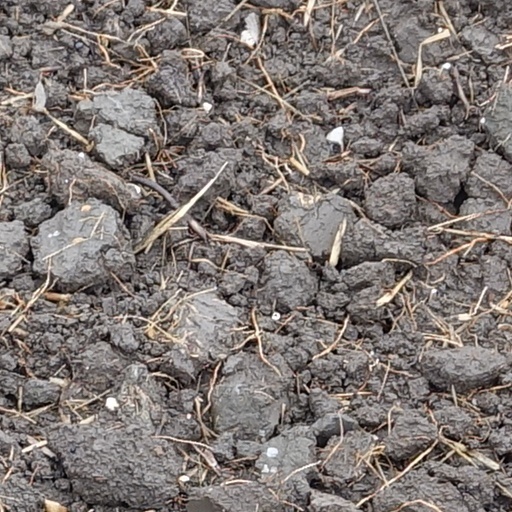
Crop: wheat